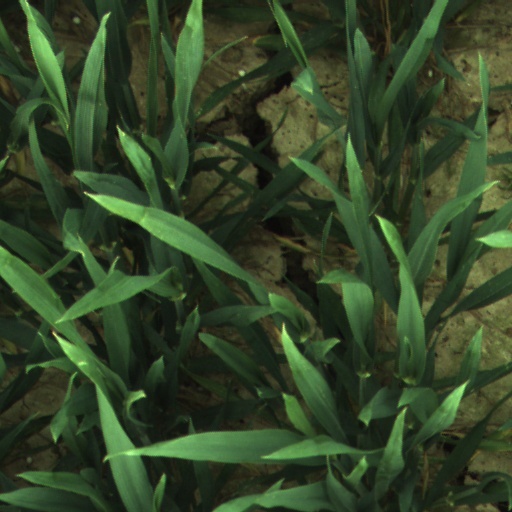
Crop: wheat